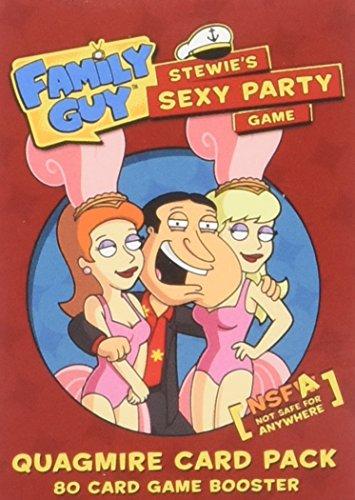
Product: Gale Force Nine Family Guy Quagmire's Deck Game
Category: Toys & Games | Games & Accessories | Board Games
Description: Can be combined with mouth full of Blanks expansion deck.
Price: $13.76
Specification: ProductDimensions:1x2x3inches|ItemWeight:3.52ounces|ShippingWeight:4ounces(Viewshippingratesandpolicies)|DomesticShipping:ItemcanbeshippedwithinU.S.|InternationalShipping:ThisitemcanbeshippedtoselectcountriesoutsideoftheU.S.LearnMore|ASIN:1940825881|Itemmodelnumber:FG002|Manufacturerrecommendedage:14yearsandup